Malaysia–Romania relations

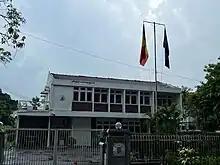
Embassy of Romania in Kuala Lumpur

In 2011, the total trade stood at $140 million, a jump from the $103 million in 2010. In 2013, trade relations recorded a total of $115.12 million, with Romanian exports consisting of furniture, metals, chemicals, lumber, wood, metal products, machinery, and electrical equipment, while Malaysian exports included natural rubber and rubber products, tin, cocoa, computer equipment, and electronics products. Both countries are in the process of boosting economic relations, and the Romanian government has shown interest in cooperating with Malaysia to develop an entry port for palm oil into Romania third largest city, Constanța. Nine agreements on the economic sector have been signed between the two countries.